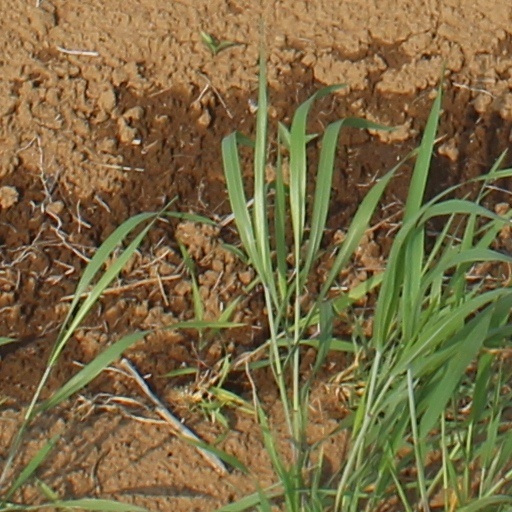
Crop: wheat